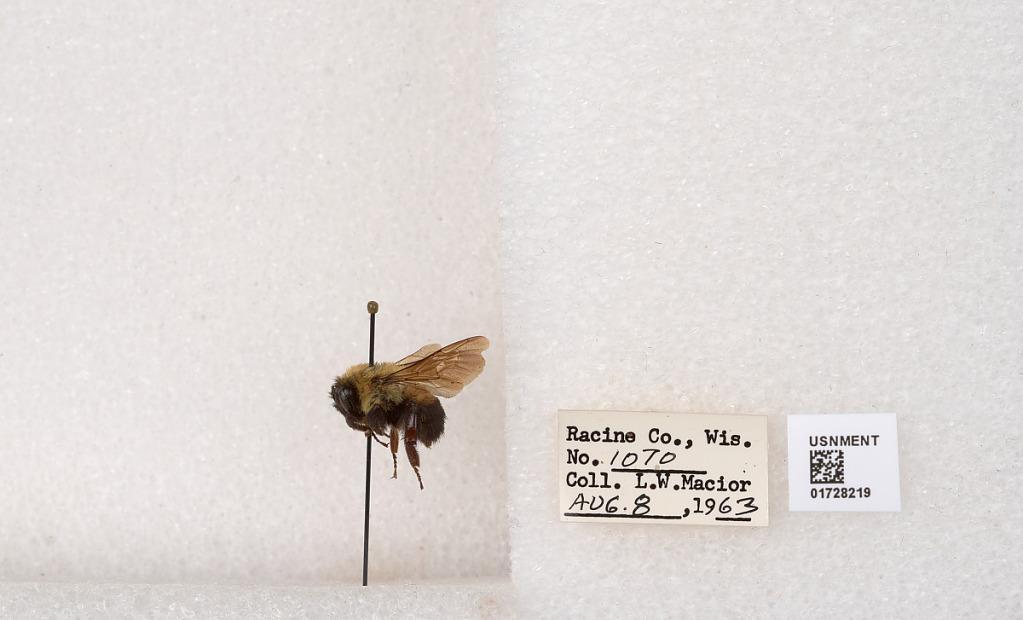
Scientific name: Bombus (Separatobombus) griseocollis (De Geer)
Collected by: L. Macior
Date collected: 1963-8-8
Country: United States
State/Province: Wisconsin
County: Racine
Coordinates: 42.7299, -87.8123